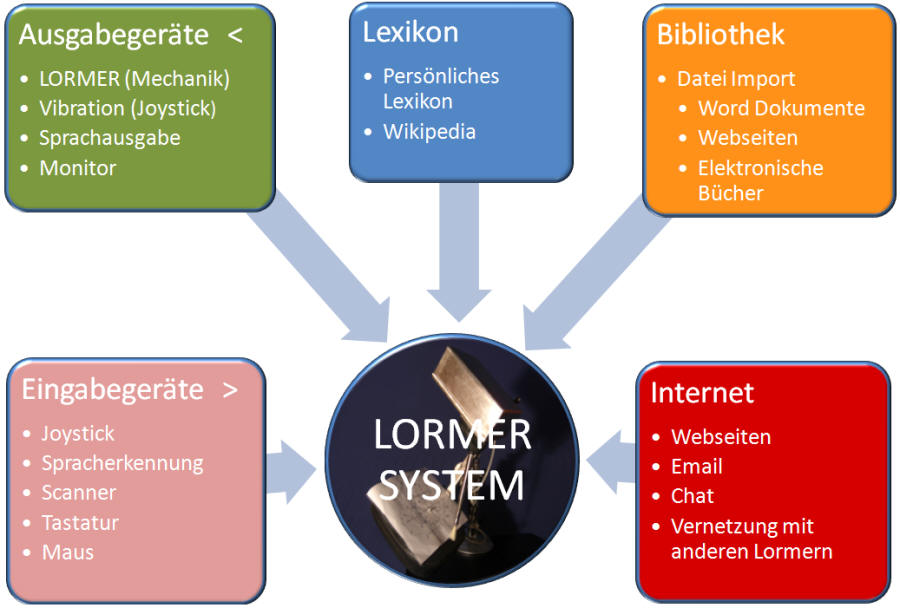
Schematische Darstellung der verschiedenen Kommunikationsmöglichkeiten.
Specialty: medical-devices
Anatomy: chest/thorax